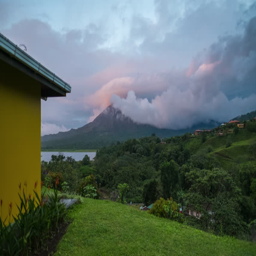
time lapse of the volcano covered in clouds during sunset .